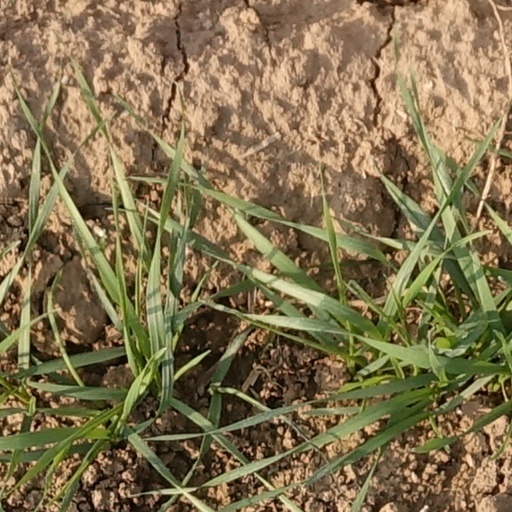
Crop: wheat